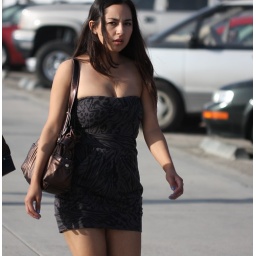
Girl in black dress